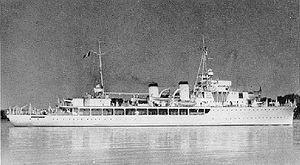
L'aviso colonial est une dénomination française de navire de guerre utilisé entre le XIXᵉ siècle jusqu'à l'après-Seconde Guerre mondiale.